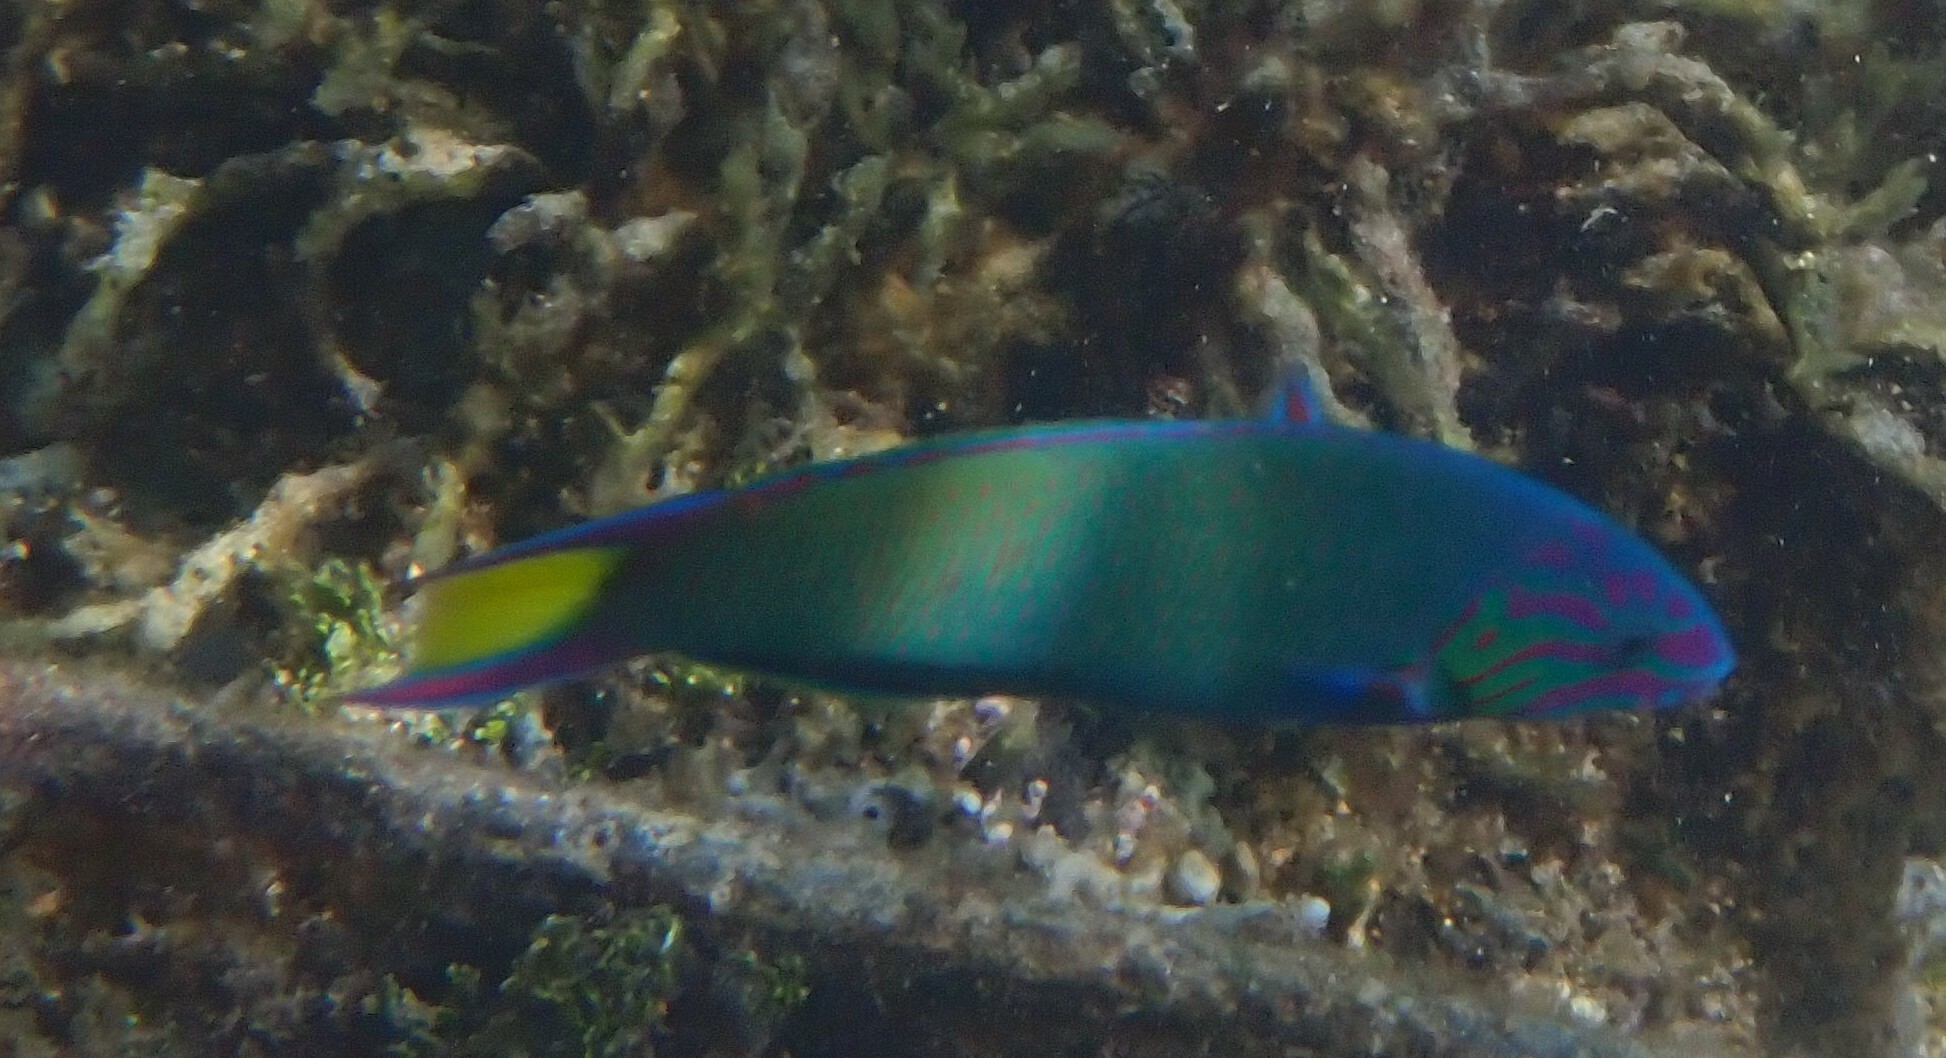
Thalassoma lunare (Moon Wrasse)